Lambeau Leap

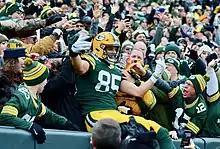
Packers tight end Robert Tonyan jumping on top of the wall around Lambeau Field, leaning in to the fans situation in the stands, after scoring a touchdown

The Lambeau Leap is a touchdown celebration in American football in which a player leaps into the bleachers behind the end zone after scoring. The celebration was popularized after Green Bay Packers player LeRoy Butler jumped into the Lambeau Field bleachers after scoring a touchdown from a fumble recovery against the Los Angeles Raiders on December 26, 1993. The celebration has remained popular ever since, even as the National Football League (NFL) tightened rules on touchdown celebrations in the early 2000s. Some safety concerns have been noted by players and staff, including inappropriate touching by fans and the possibility of an injury to the player leaping into the bleachers. Although uncommon, the celebration has been attempted by multiple players from opposing teams at Lambeau Field. The Lambeau Leap is an important component of the history and traditions of the Packers.